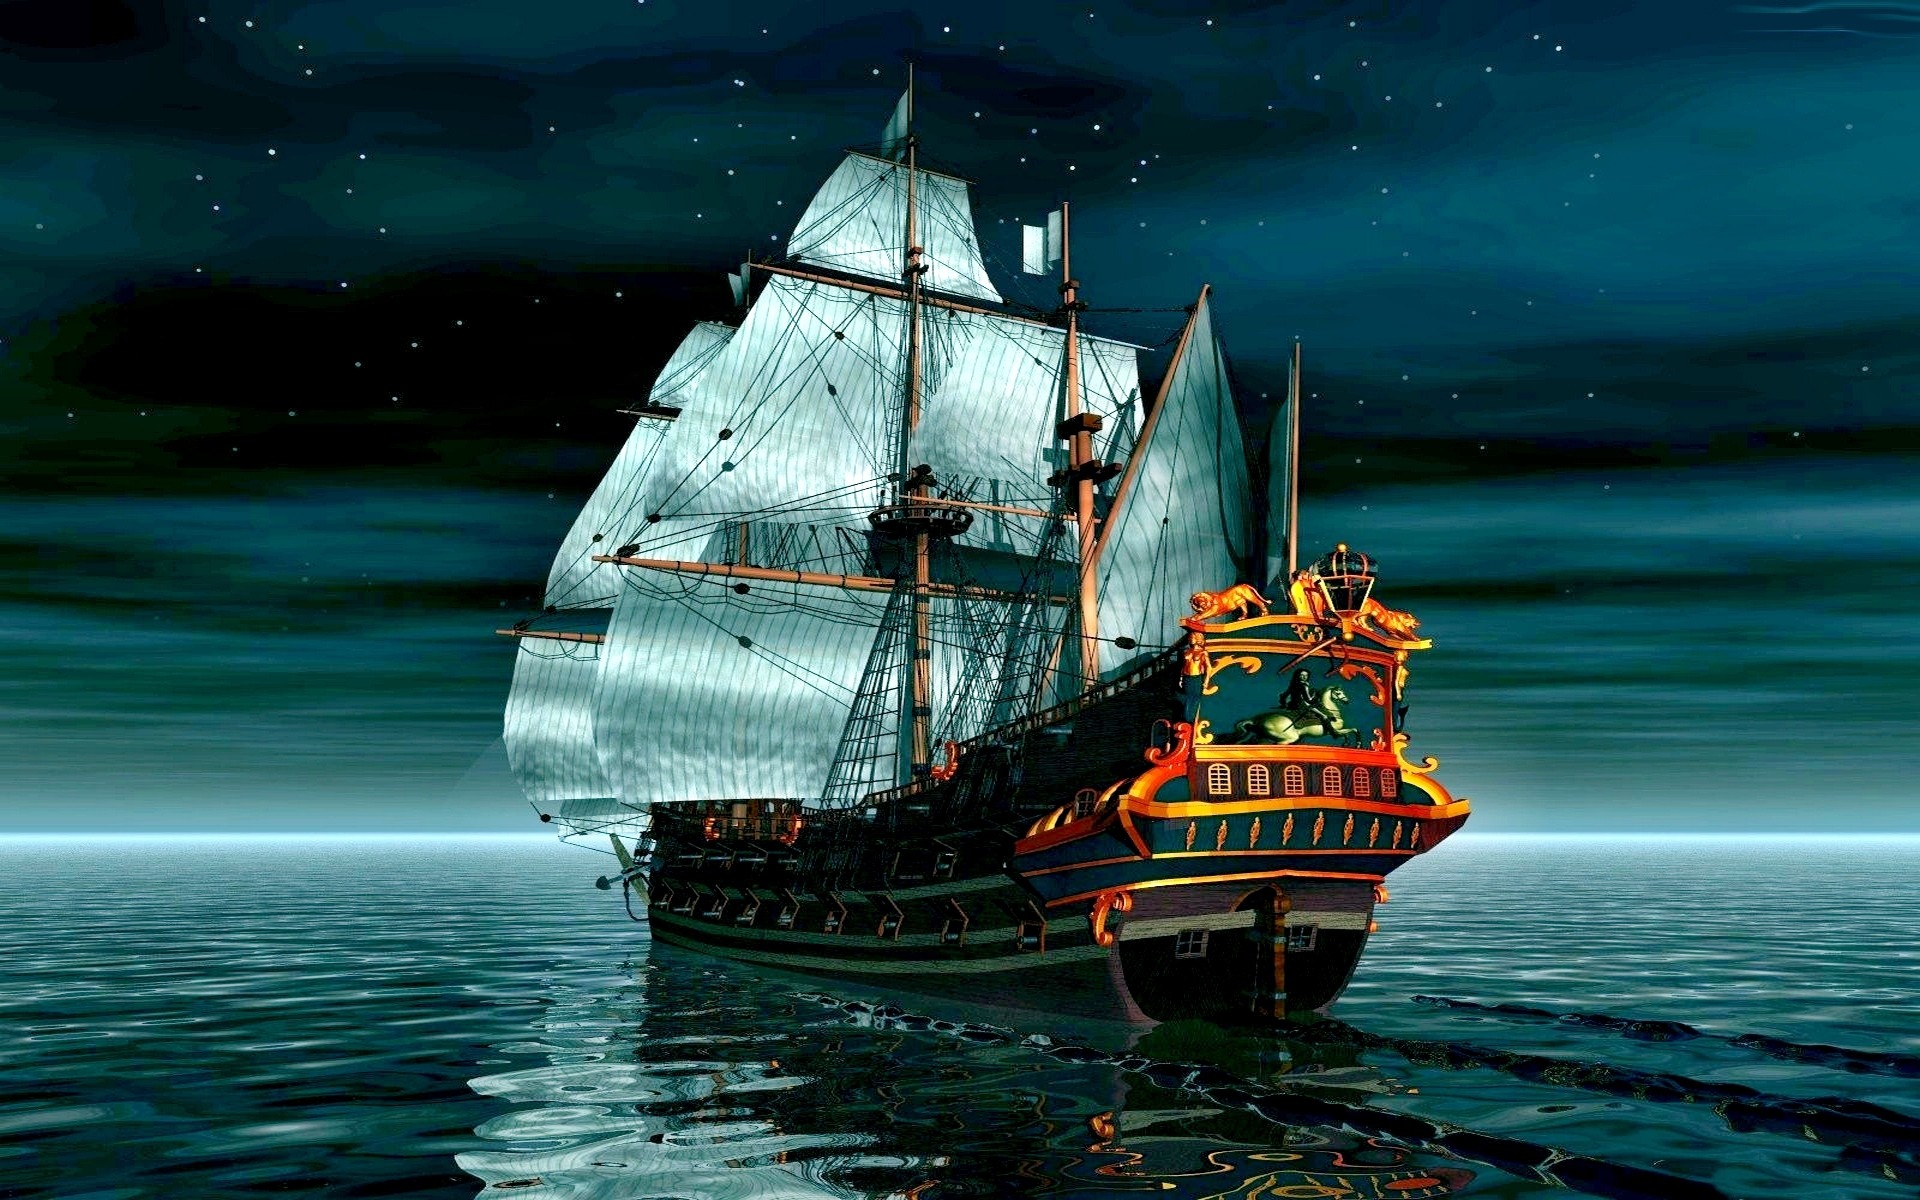
Vehicle type: Ships